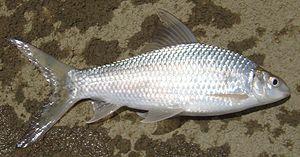
Cirrhinus est un genre de poissons téléostéens de la famille des Cyprinidae et de l'ordre des Cypriniformes. Les membres de ce genre sont originaires d'eau douce en Asie du Sud, en Indochine et en Chine méridionale.